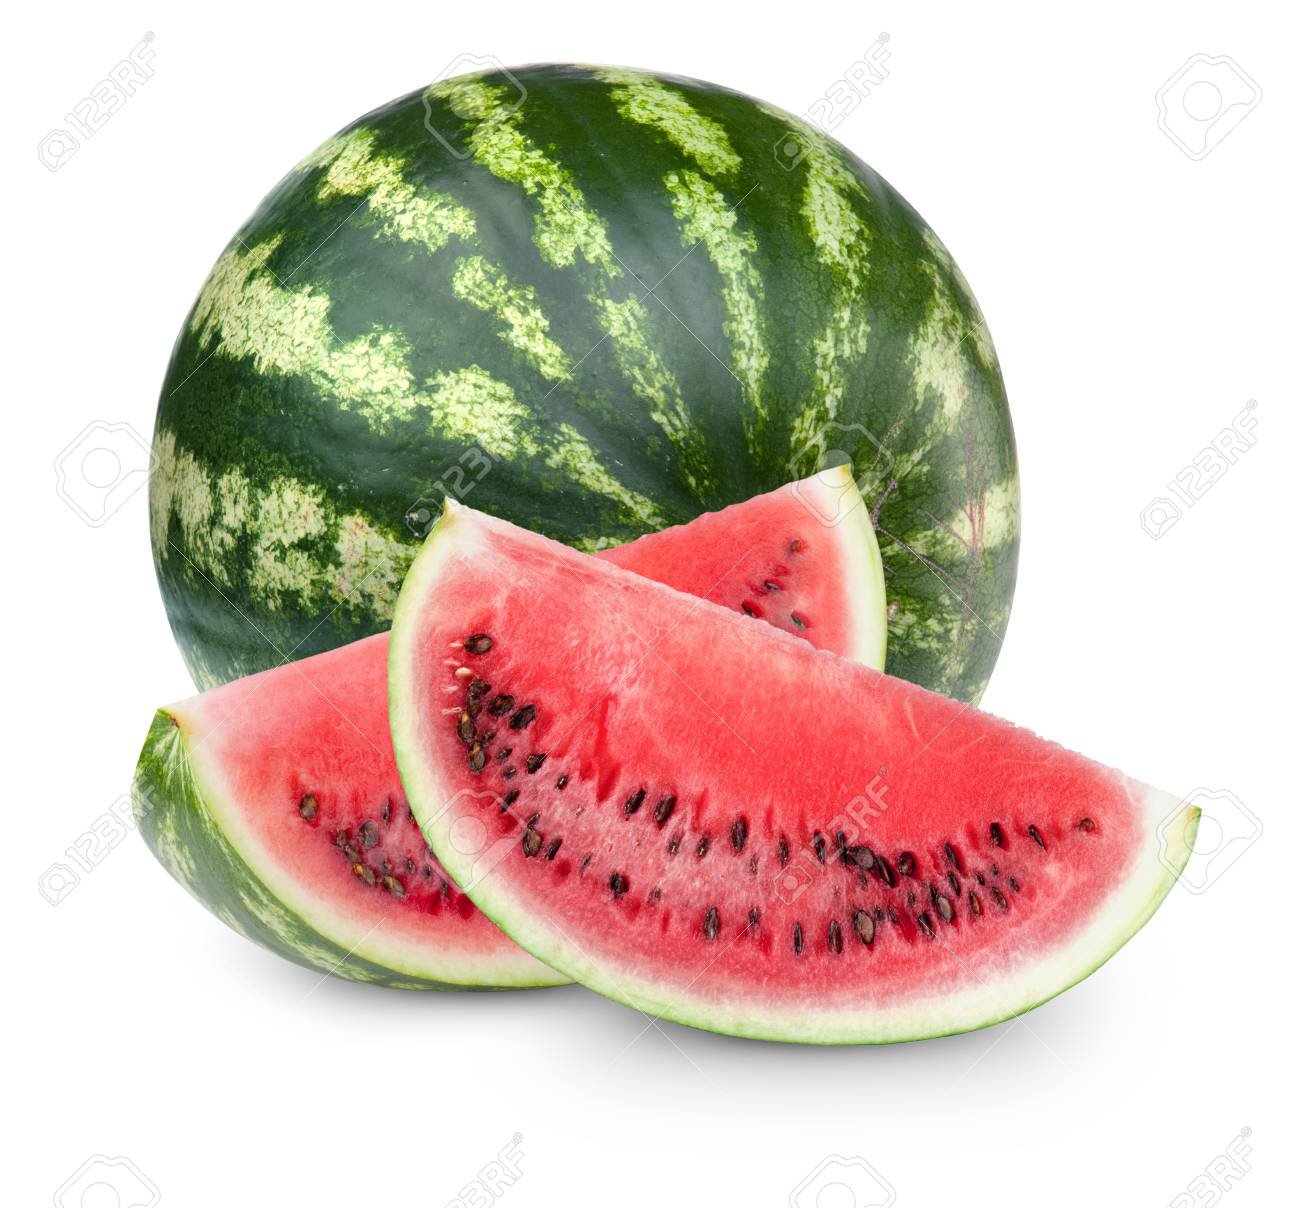
Label: Watermelon